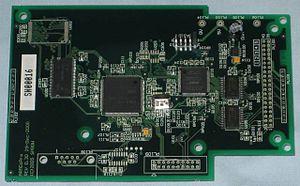
L'ARM7 est un processeur de marque ARM Ltd. Il est utilisé en particulier dans les PDA Palm ou la Game Boy Advance.